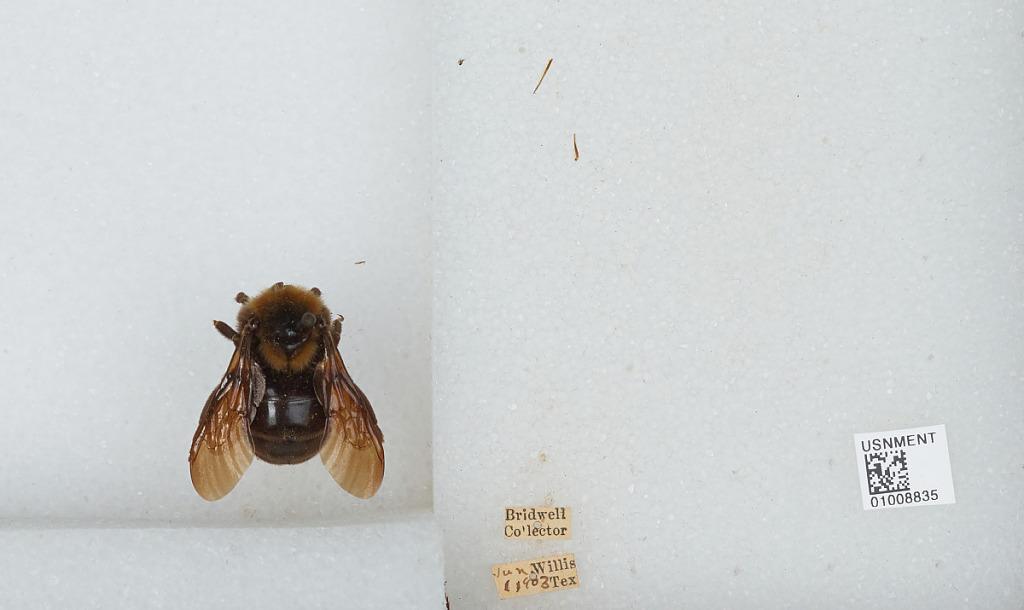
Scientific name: Bombus (Fervidobombus) fervidus fervidus (Fabricius)
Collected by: Bridwell
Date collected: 1903-6-1
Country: United States
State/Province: Texas
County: Montgomery
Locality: Willis
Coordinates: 30.4228, -95.4789